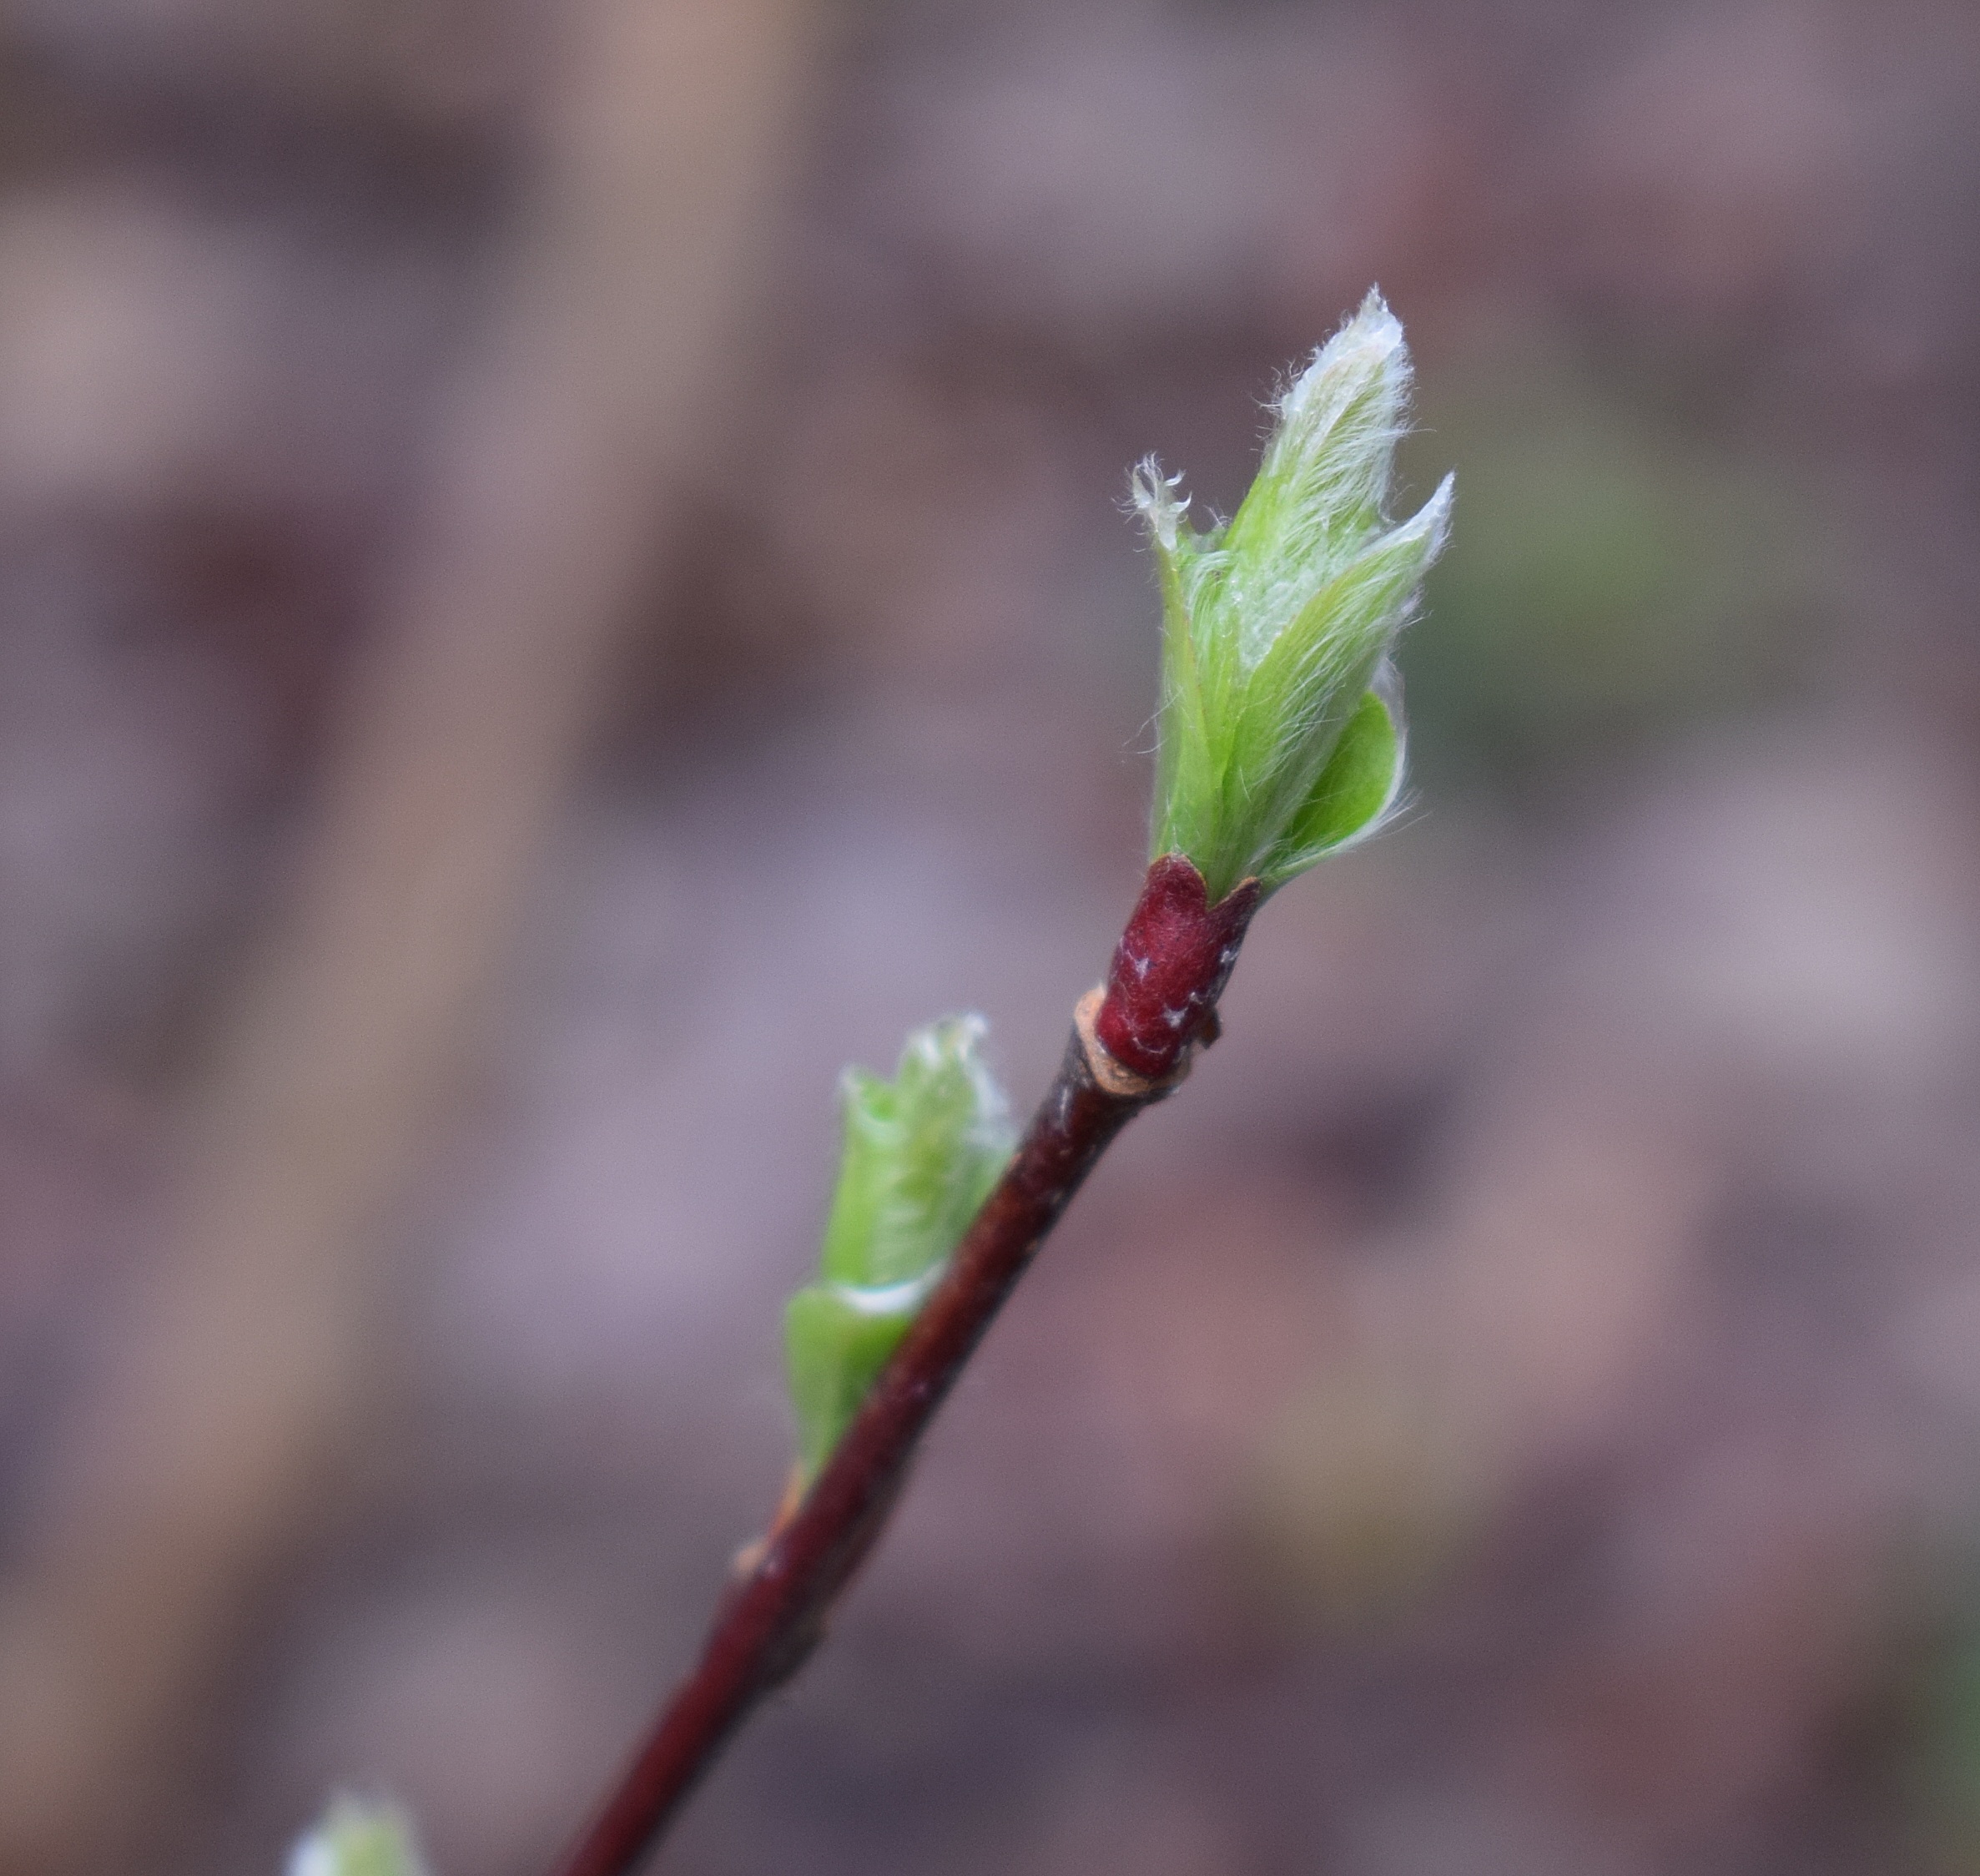
nature, branch, blossom, plant, photography, leaf, flower, frost, foliage, spring, green, produce, botany, garden, flora, wildflower, close up, leaves, willow, shrub, bud, fuzzy, macro photography, flowering plant, plant stem, land plant, new willow leaves